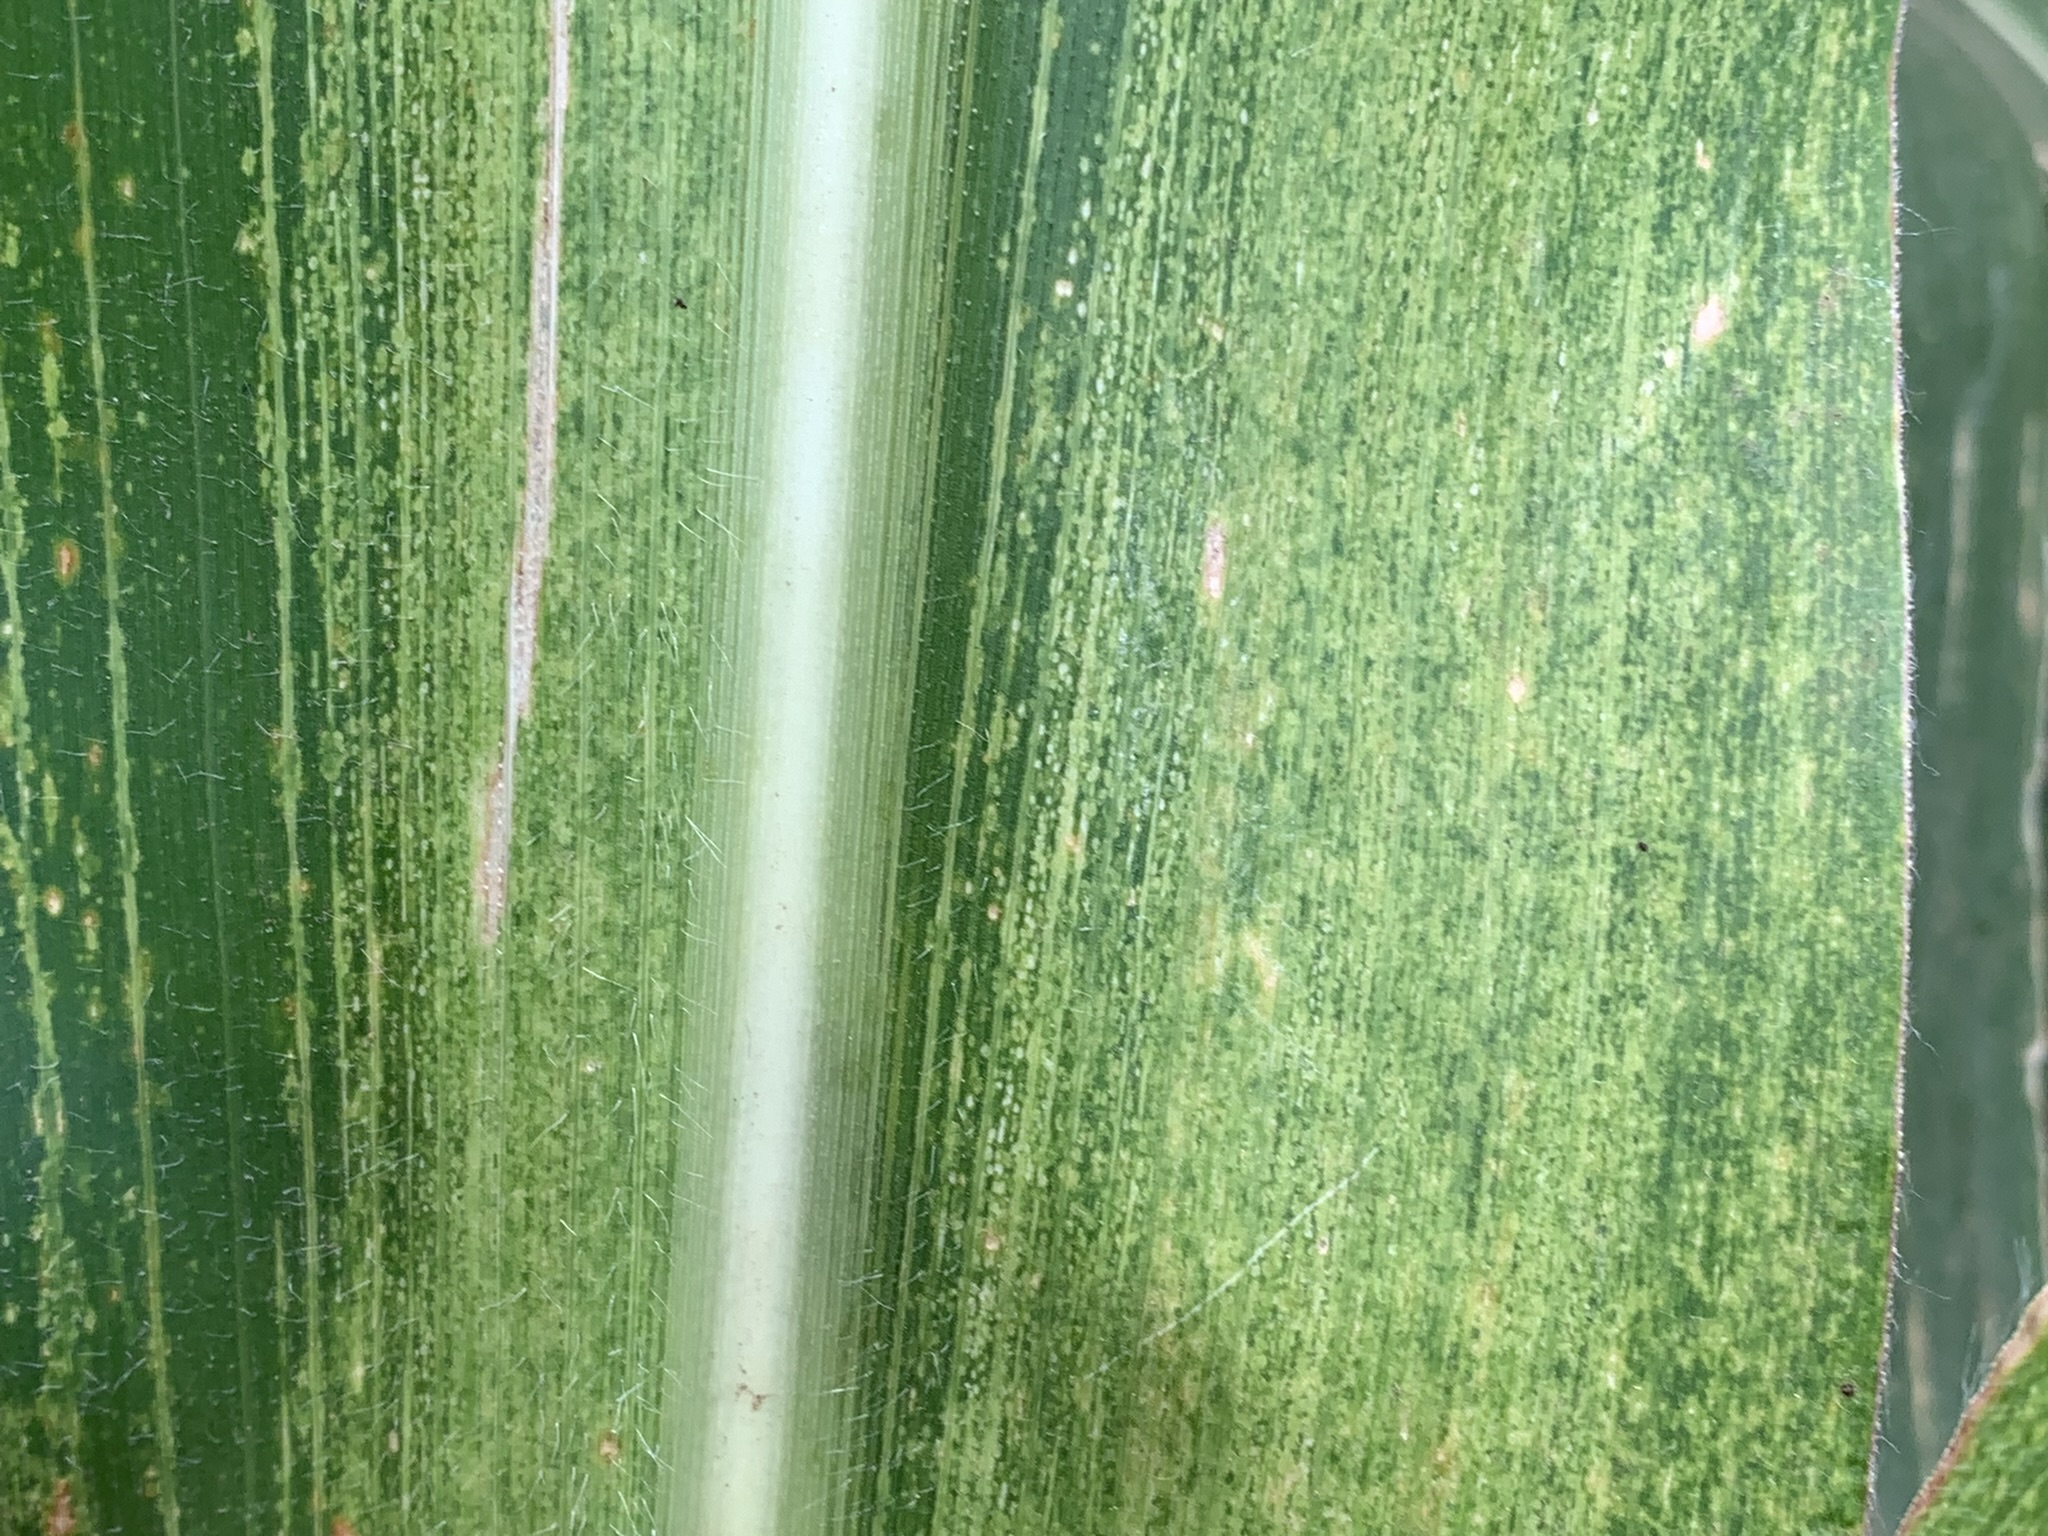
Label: MSV